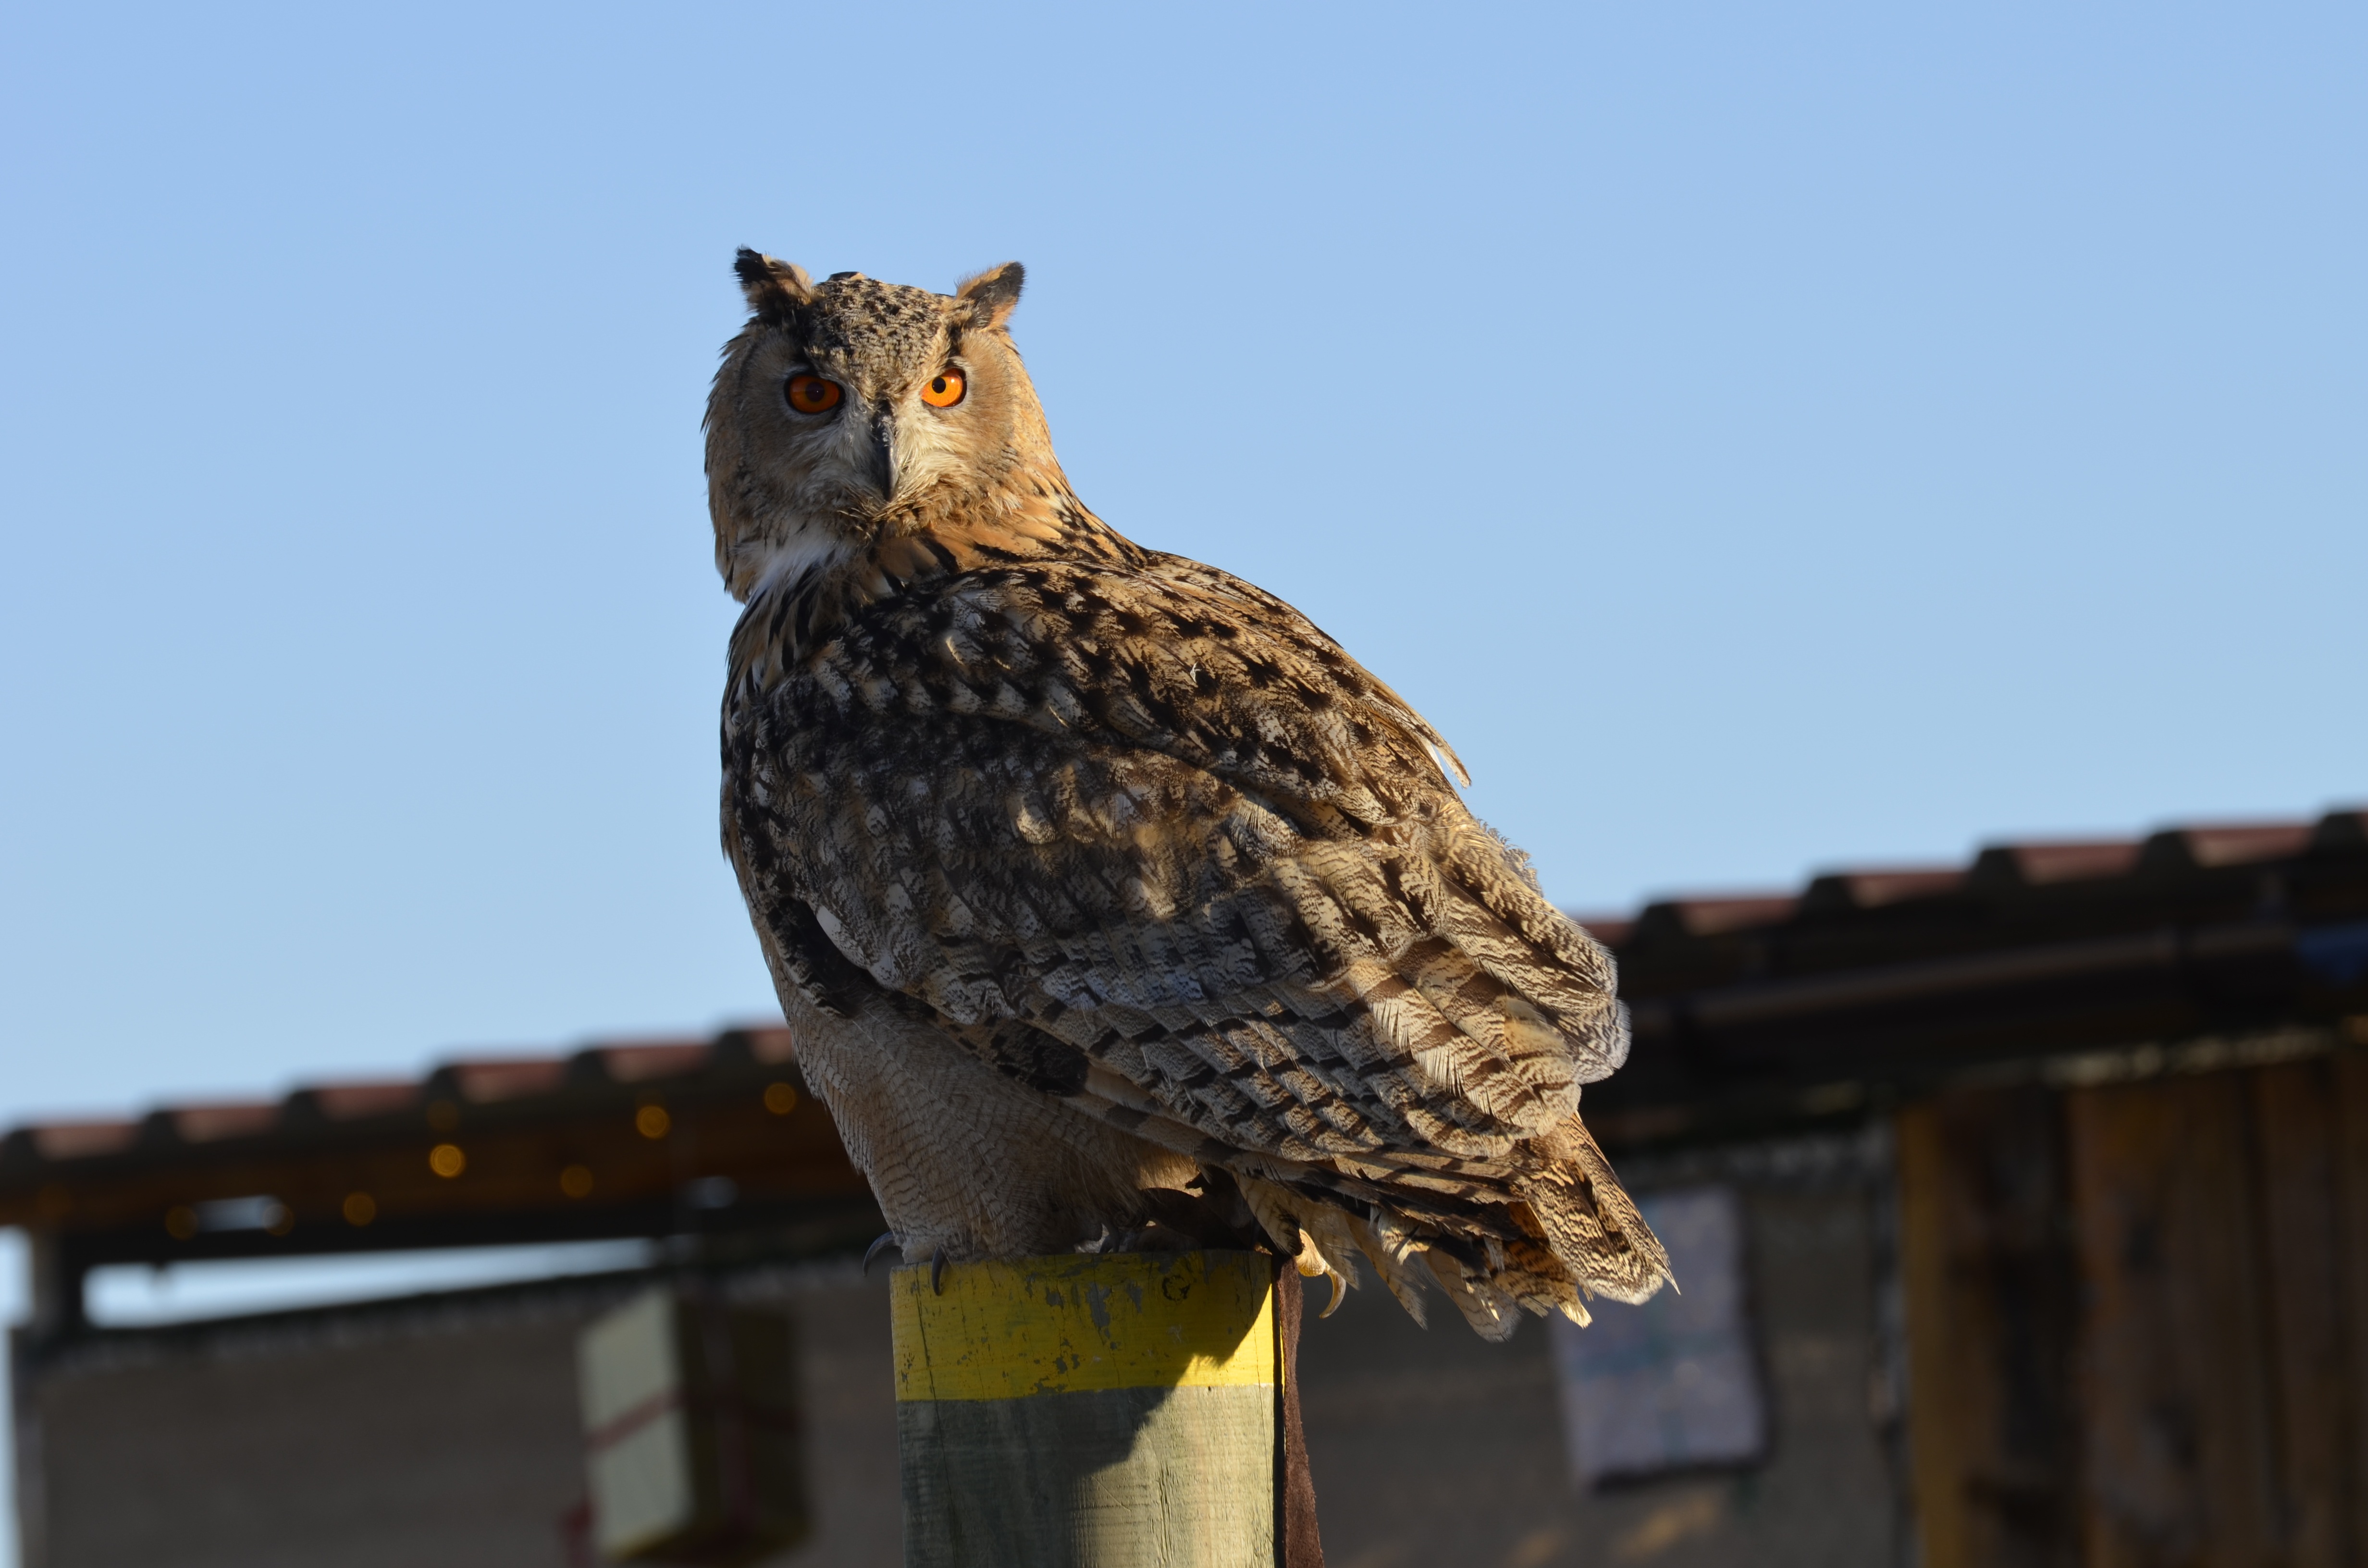
forest, bird, wing, view, animal, wildlife, beak, hawk, owl, feather, fauna, raptor, plumage, bird of prey, vertebrate, falcon, buzzard, falconry, eagle owl, night active, lighted eyes, zwerguhu, accipitriformes